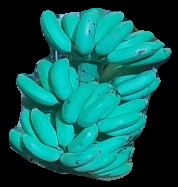
Variety: elakki-bale
Grade: grade2